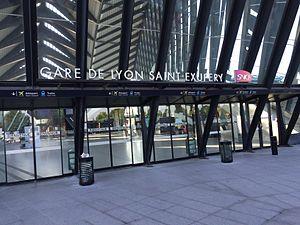
Gare de Lyon-Saint Exupéry.